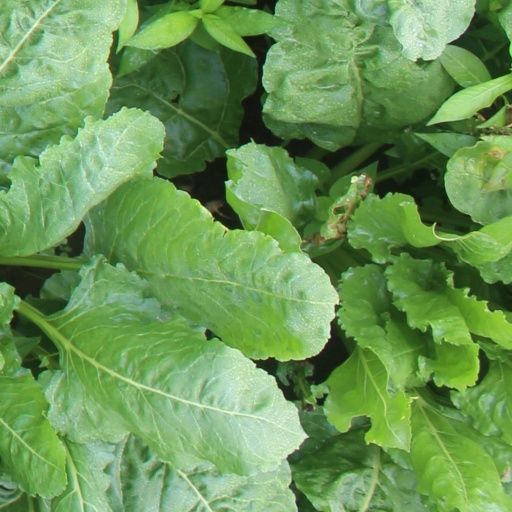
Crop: sugar beet